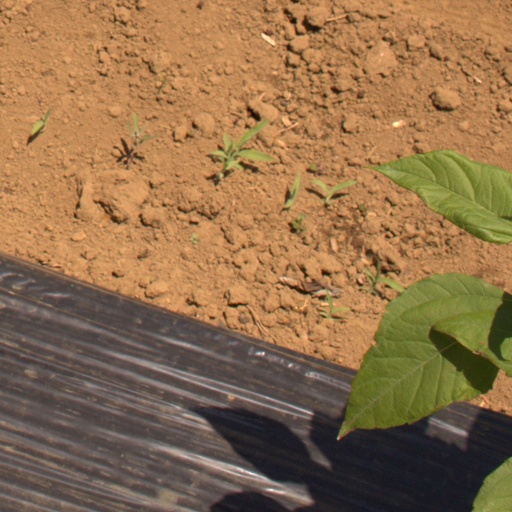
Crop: Jerusalem artichoke